Cambrai

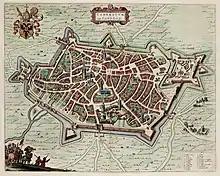
Plan of Cambrai drawn in 1649, depicting the outline of the 11th century walls

In the Middle Ages, the city grew richer and larger thanks to its weaving industry which produced woollen cloth, linen and cambric. Cambrai, and in particular the drapery, experienced an economic decline from the 15th century. Cambrai then belonged to a commercial hansa of seventeen low country cities whose aim was to develop trade with the fairs in Champagne and Paris. By the 11th century the city walls had reached the circumference they would keep until the 19th century.